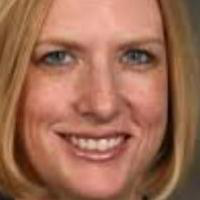
Age group: age 31-40